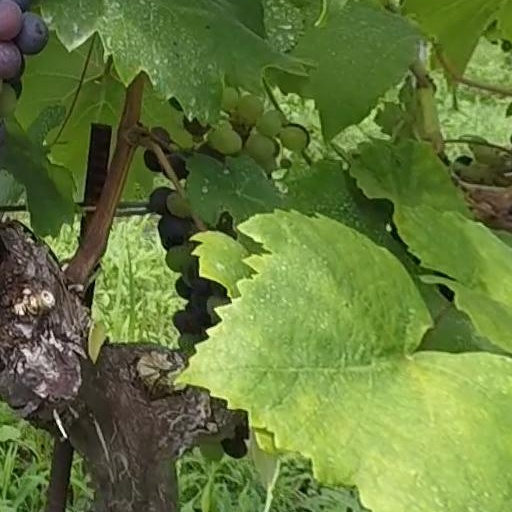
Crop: grape